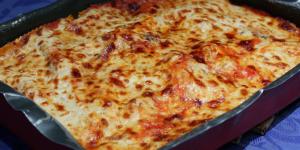
lasana italiana de verduras